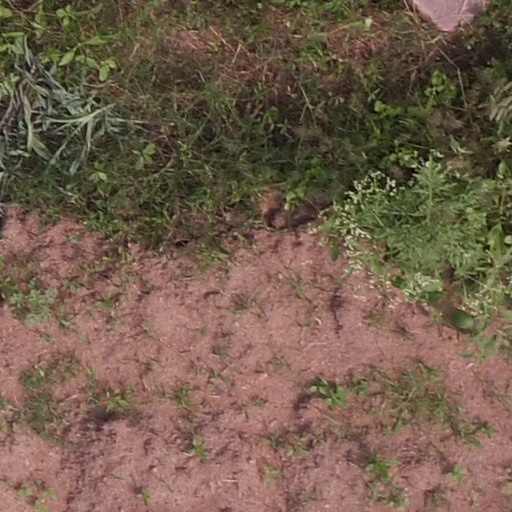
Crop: maize; corn